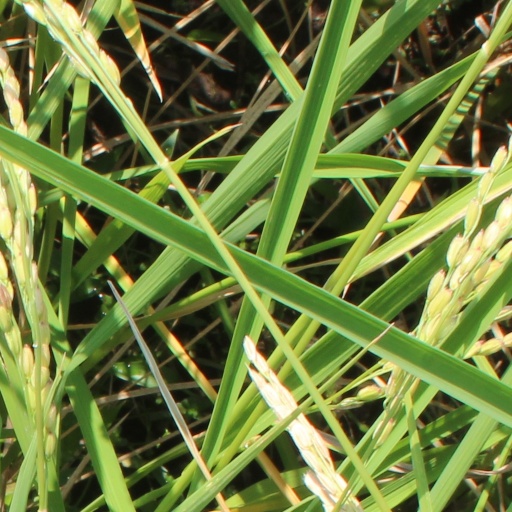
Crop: rice